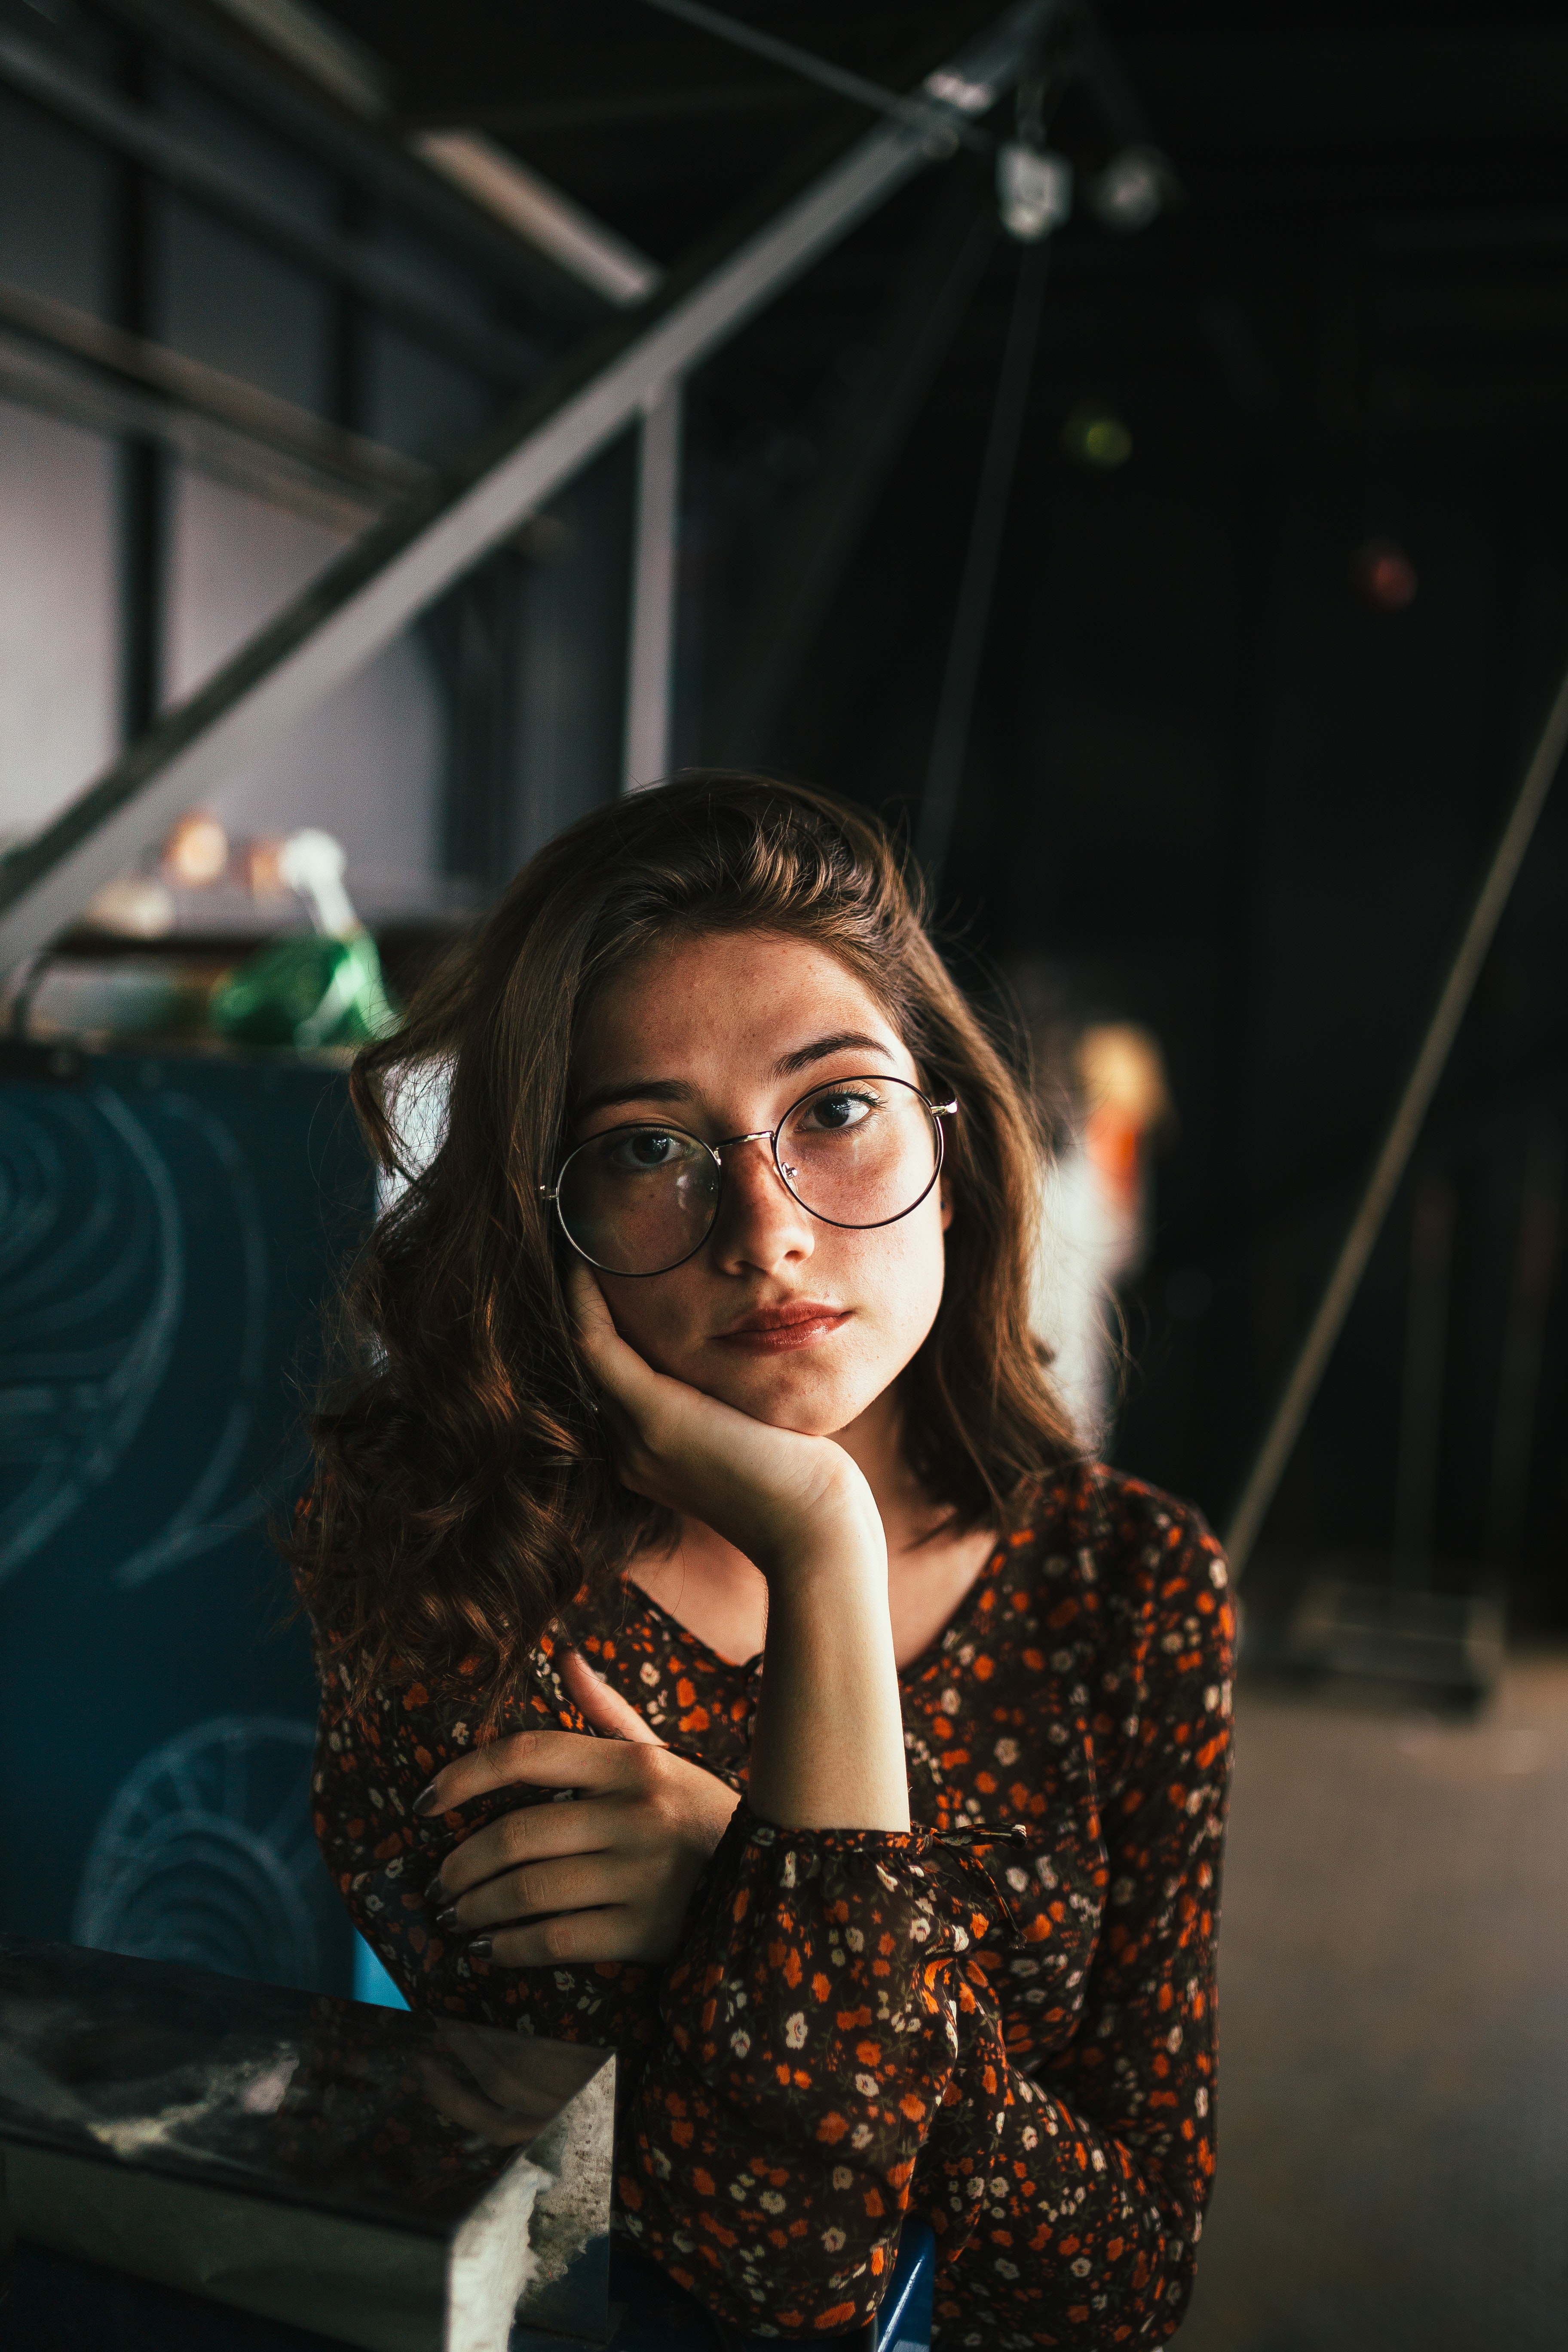
face, glasses, beauty, eyewear, fashion, smile, eye, lip, photography, fun, flash photography, vision care, long hair, brown hair, portrait photography, photo shoot, night, black hair